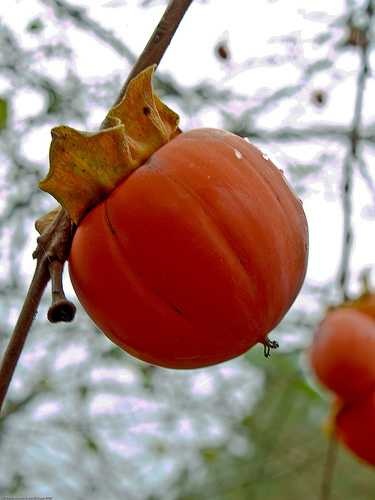
Label: Pomegranate